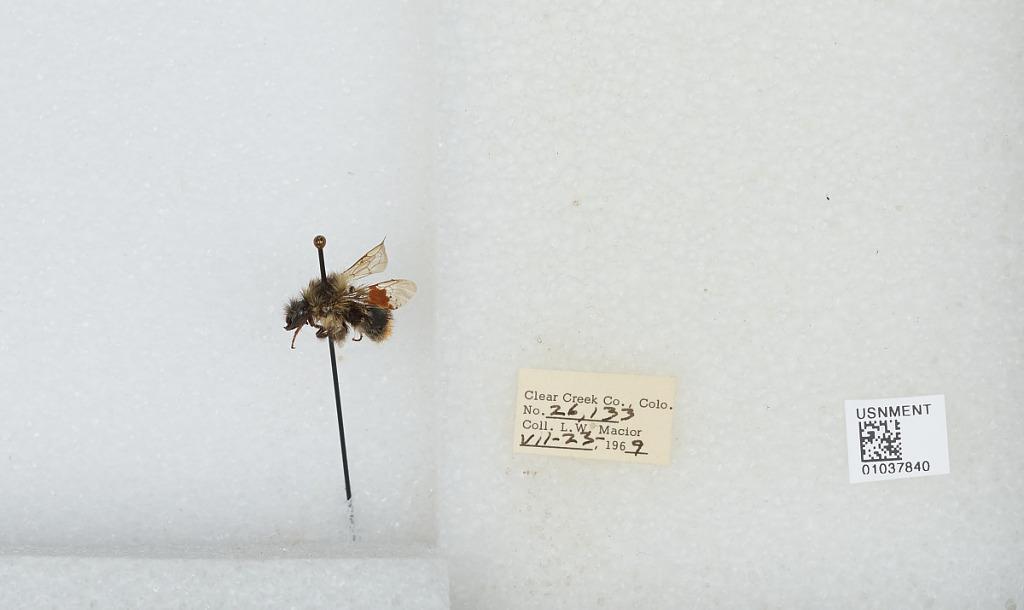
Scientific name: Bombus (Pyrobombus) mixtus Cresson
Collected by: L. Macior
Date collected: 1969-7-23
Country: United States
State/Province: Colorado
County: Clear Creek
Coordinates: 39.6958, -105.725